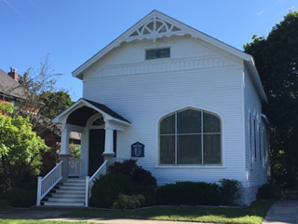
Building: Temple Beth El (Alpena, Michigan)
Country: United States of America
Year built: 1889
Unaffiliated synagogue in Michigan, US For similarly named synagogues, see Beth-El . Temple Beth-El Religion Affiliation Judaism Ecclesiastical or organisational status Synagogue Status Active Location Location 125 White Street, Alpena , Michigan Country United States Location in Michigan Geographic coordinates 45°03′33.3″N 83°26′10.1″W / 45.059250°N 83.436139°W / 45.059250; -83.436139 Architecture Type Synagogue Date established 1889 (as a congregation) Completed 1889 Website templebethelalpena .org Temple Beth-El is a non-denomational Jewish synagogue , located at 125 White Street, in Alpena , Michigan , in the United States. It is the only synagogue in northeastern Lower Michigan . The congregation is closely associated with the Hebrew Benevolent Society Cemetery. While having no resident rabbi , the temple occasionally brings in visiting rabbis or cantors.  It also has periodic outreach programs, which include dialogue with other religious groups in Alpena, Michigan. The temple is located at 125 White Street in a vernacular style building built in 1889, making it one of America's relatively few surviving 19th century synagogues . The building was moved to the present site in 1891. The congregation's archives are in the library of Wayne State University . Notes